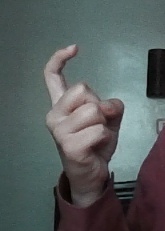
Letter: ra